Édouard Ponsinet

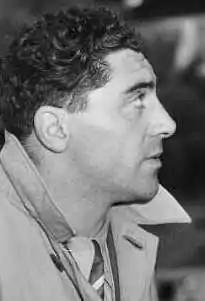

Édouard Ponsinet (1923 – 22 October 2006) was a French rugby league player for AS Carcassonne and club Lézignan in the French rugby league championship competition. He also represented the France national rugby league team on eighteen occasions; his position of choice was in the second row.